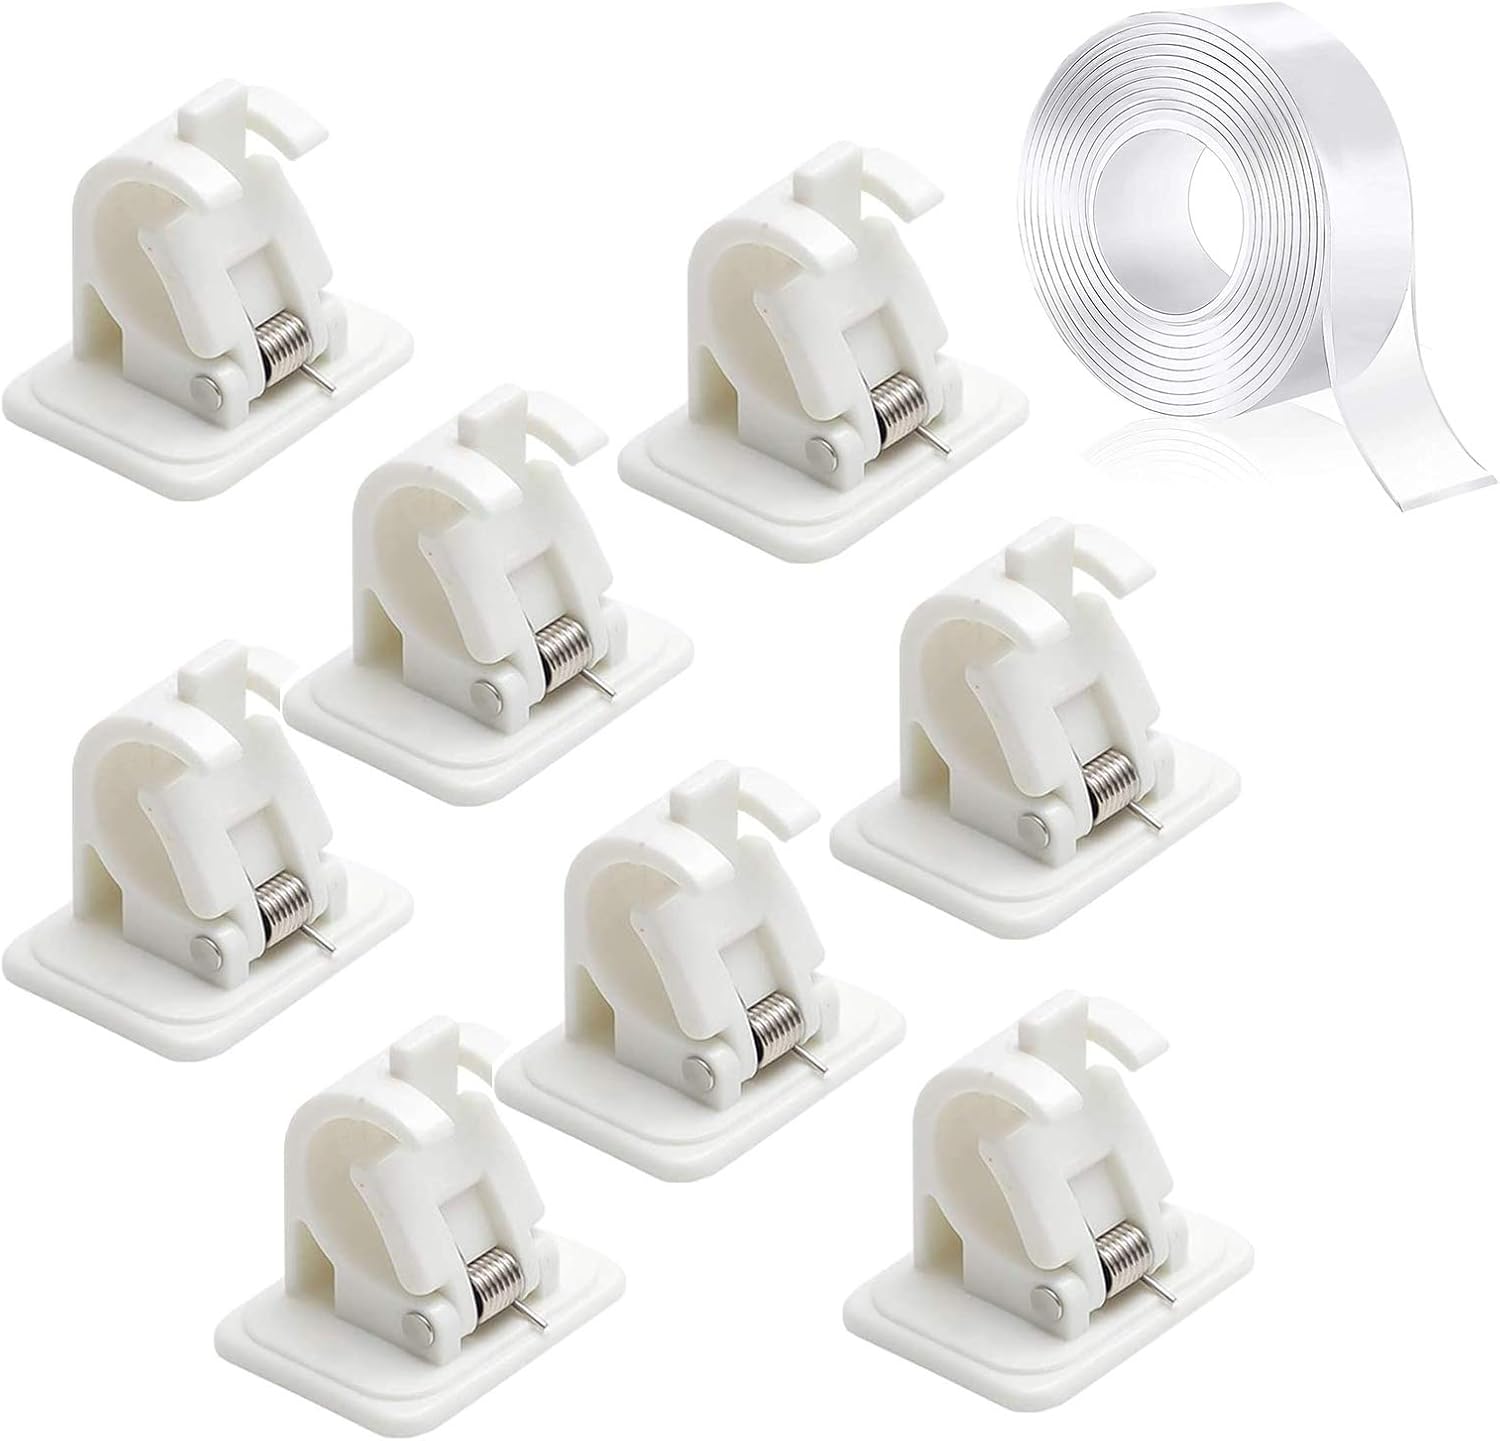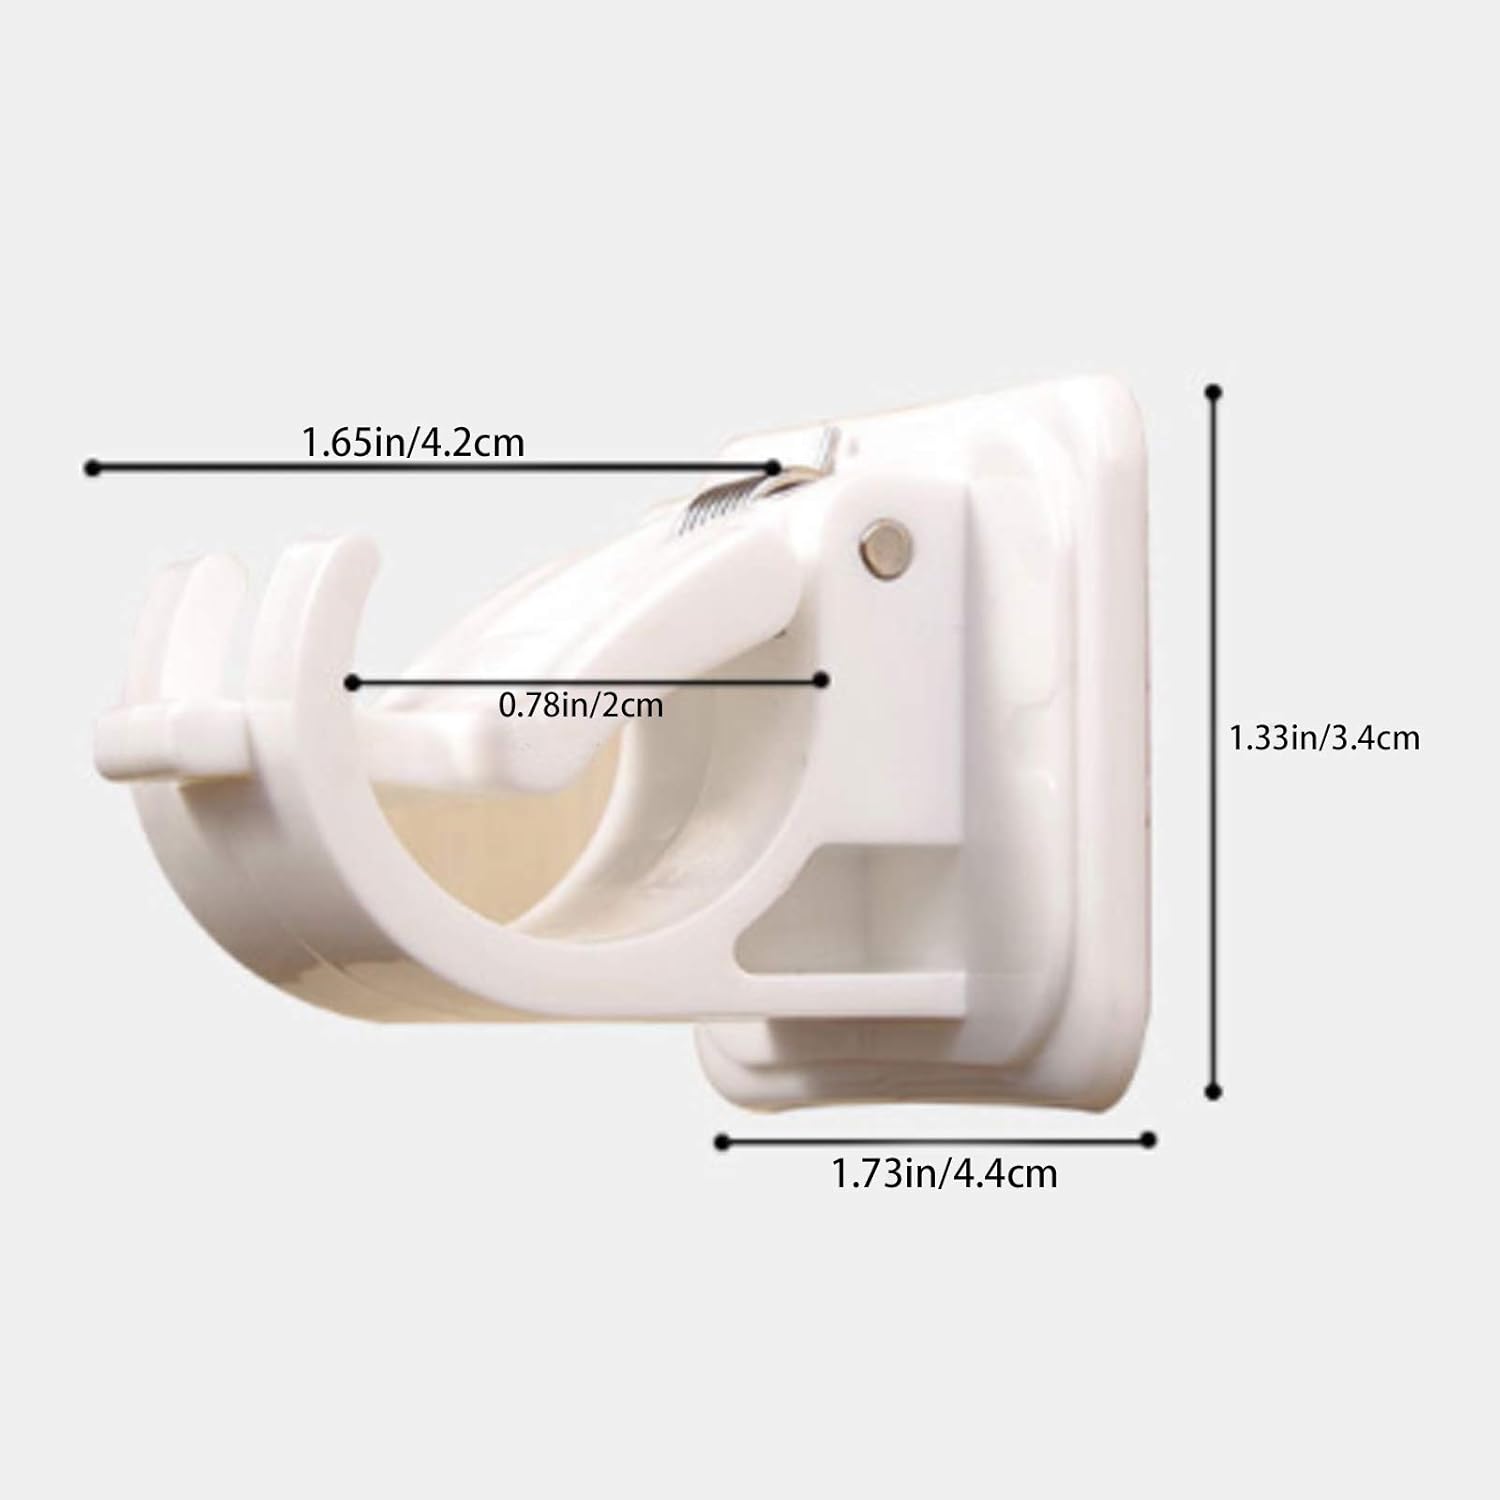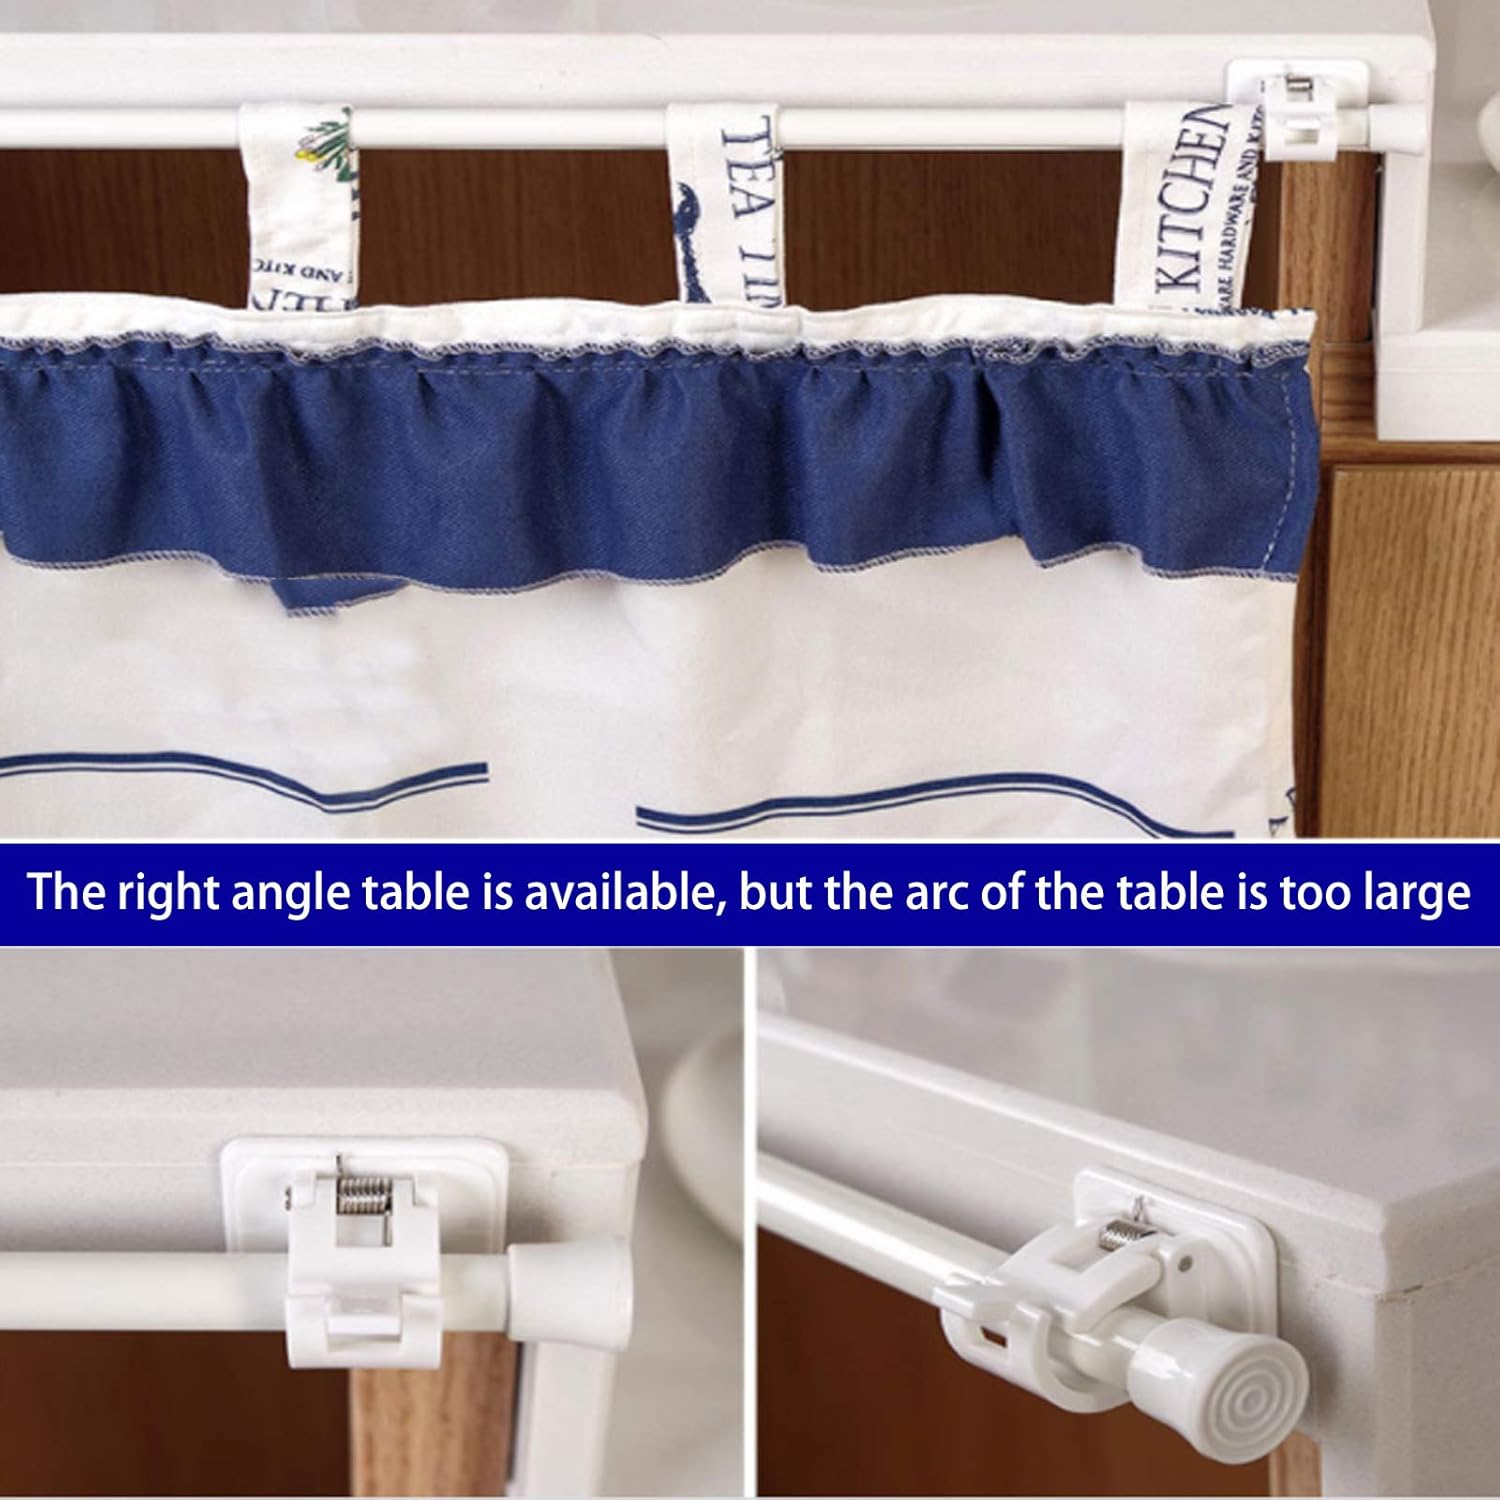
Self-Adhesive Curtain Rod Bracket, Used to Fix Curtain Rod Bathroom Towel Rod, Suitable for Family Bathroom and Hotel Use, 8 pcs
Category: Amazon Home
Product introduction: Specifications: white Material: Plastic Product size: 44x34x42mm Suitable rod diameter: about 15-22mm Usage: Clean the surface The back of the hook is coated with nail-free glue Stick where you want to stick The hanging rod can be installed in 24 hours Note: 1. Due to the light and screen difference, the item's color may be slightly different from the pictures. 2. Please allow slight deviation for the measurement data and make sure you do not mind before ordering.
Features: High-quality material: The self-adhesive curtain rod fixing clip is made of high-quality plastic, strong and durable, not easily deformed, with a load capacity of about 2kg, and a suitable rod diameter about 15-22mm. | Package combination: The curtain rod bracket is packaged with 8 fixing clips and 1 nail-free glue. The installation with nail-free glue is more firm and not easy to fall. The size of the self-adhesive curtain rod bracket is 44x34x42mm. | Widely used: These self-adhesive curtain rod fixing clips are suitable for many smooth surfaces, such as supporting shower curtains and towel bars in bathrooms, and fixing curtain rods in bedrooms. | Easy to install: The wall-mounted fixing clip can be installed quickly without any tools. After the glue is dry, you can install the curtain rod to decorate your room and make your room more clean and tidy. | Quality Assurance: We have been committed to providing customers with higher quality products and comfortable customer experience. If you have any problems with the kit you purchased, please let us know and we will reply to you within 24 hours to solve it for you.